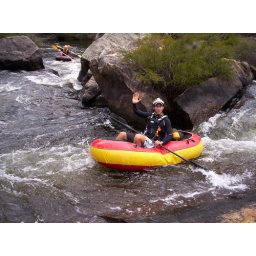
white water rafting in collie river